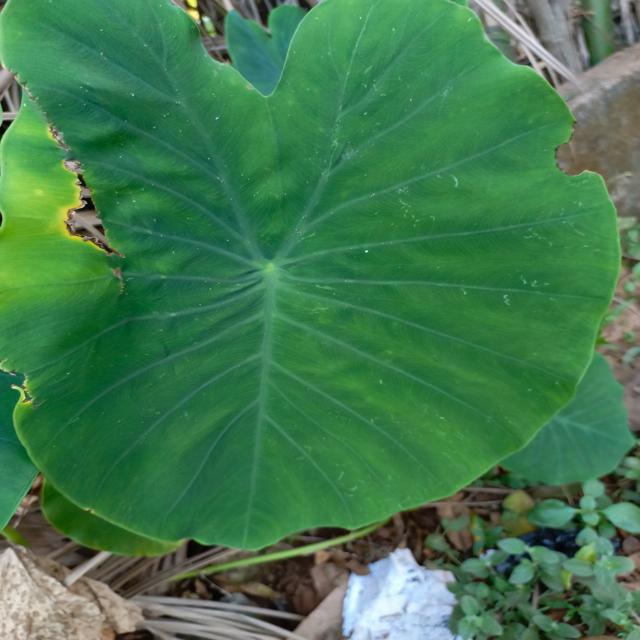
Label: Mid_Blight